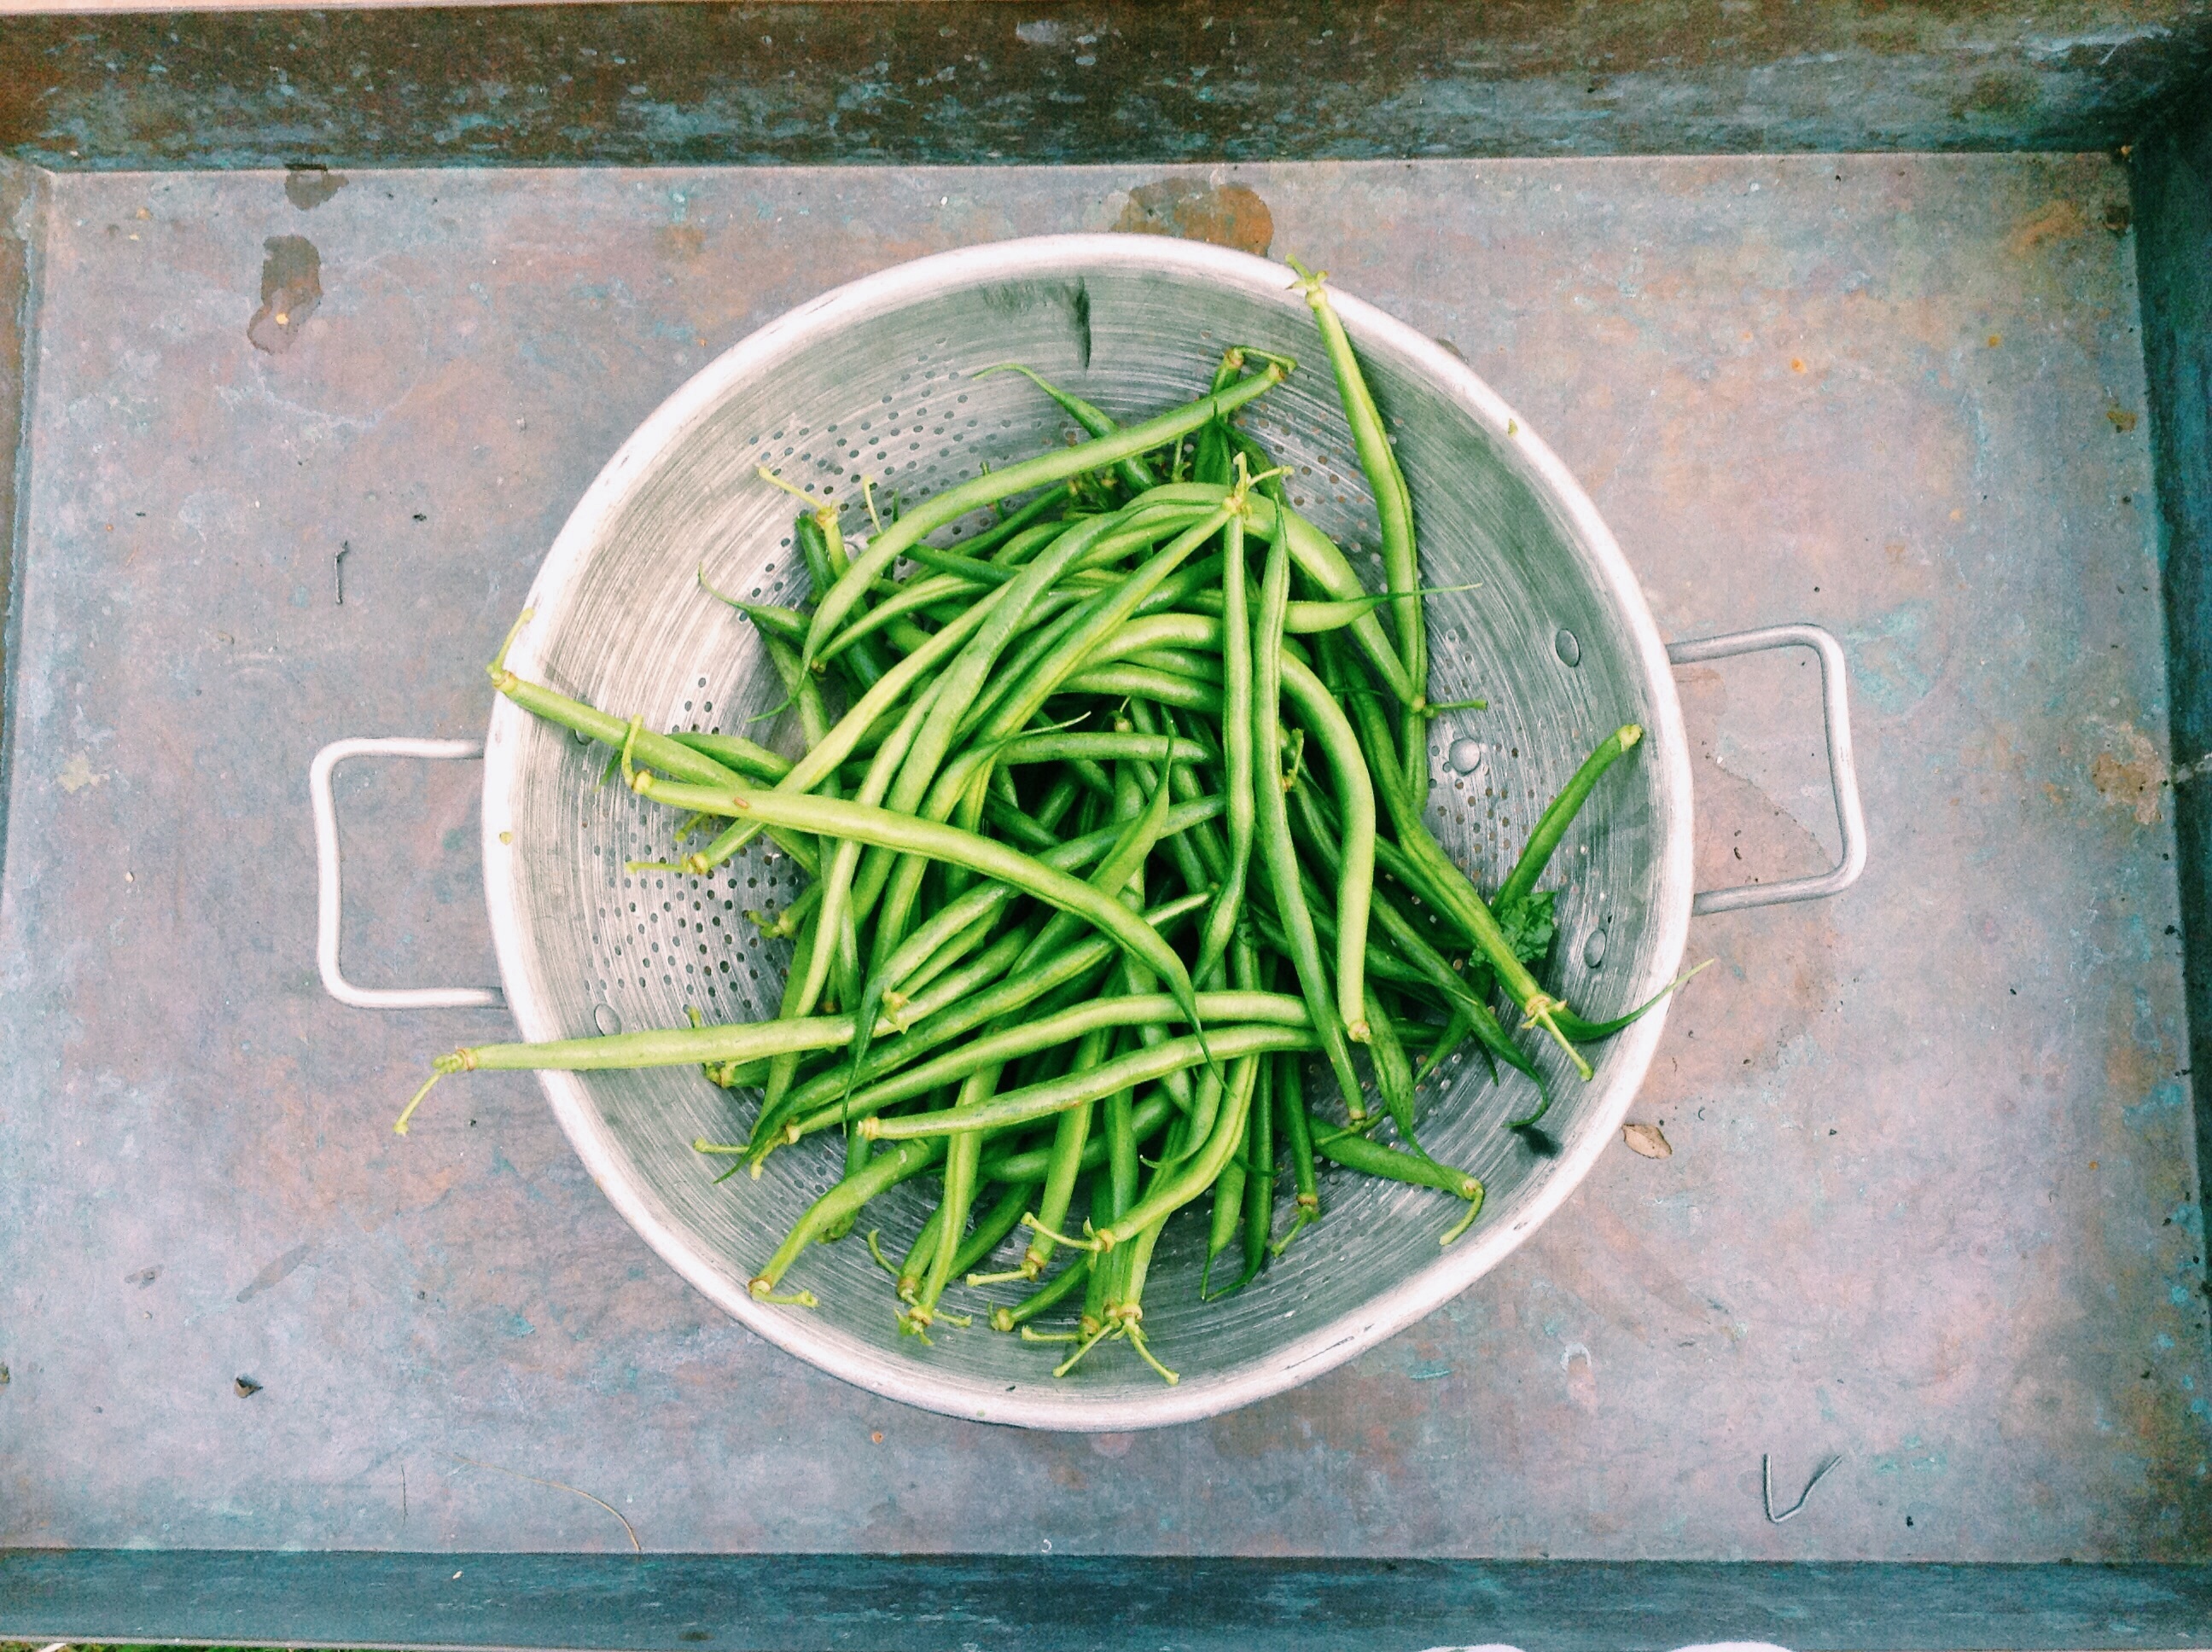
plant, food, green, herb, produce, vegetable, natural, metal, fresh, agriculture, healthy, eat, delicious, health, eating, nutrition, vegetables, vegetarian, raw, beans, organic, flowering plant, sieve, strainer, green beans, string beans, land plant, rinsing